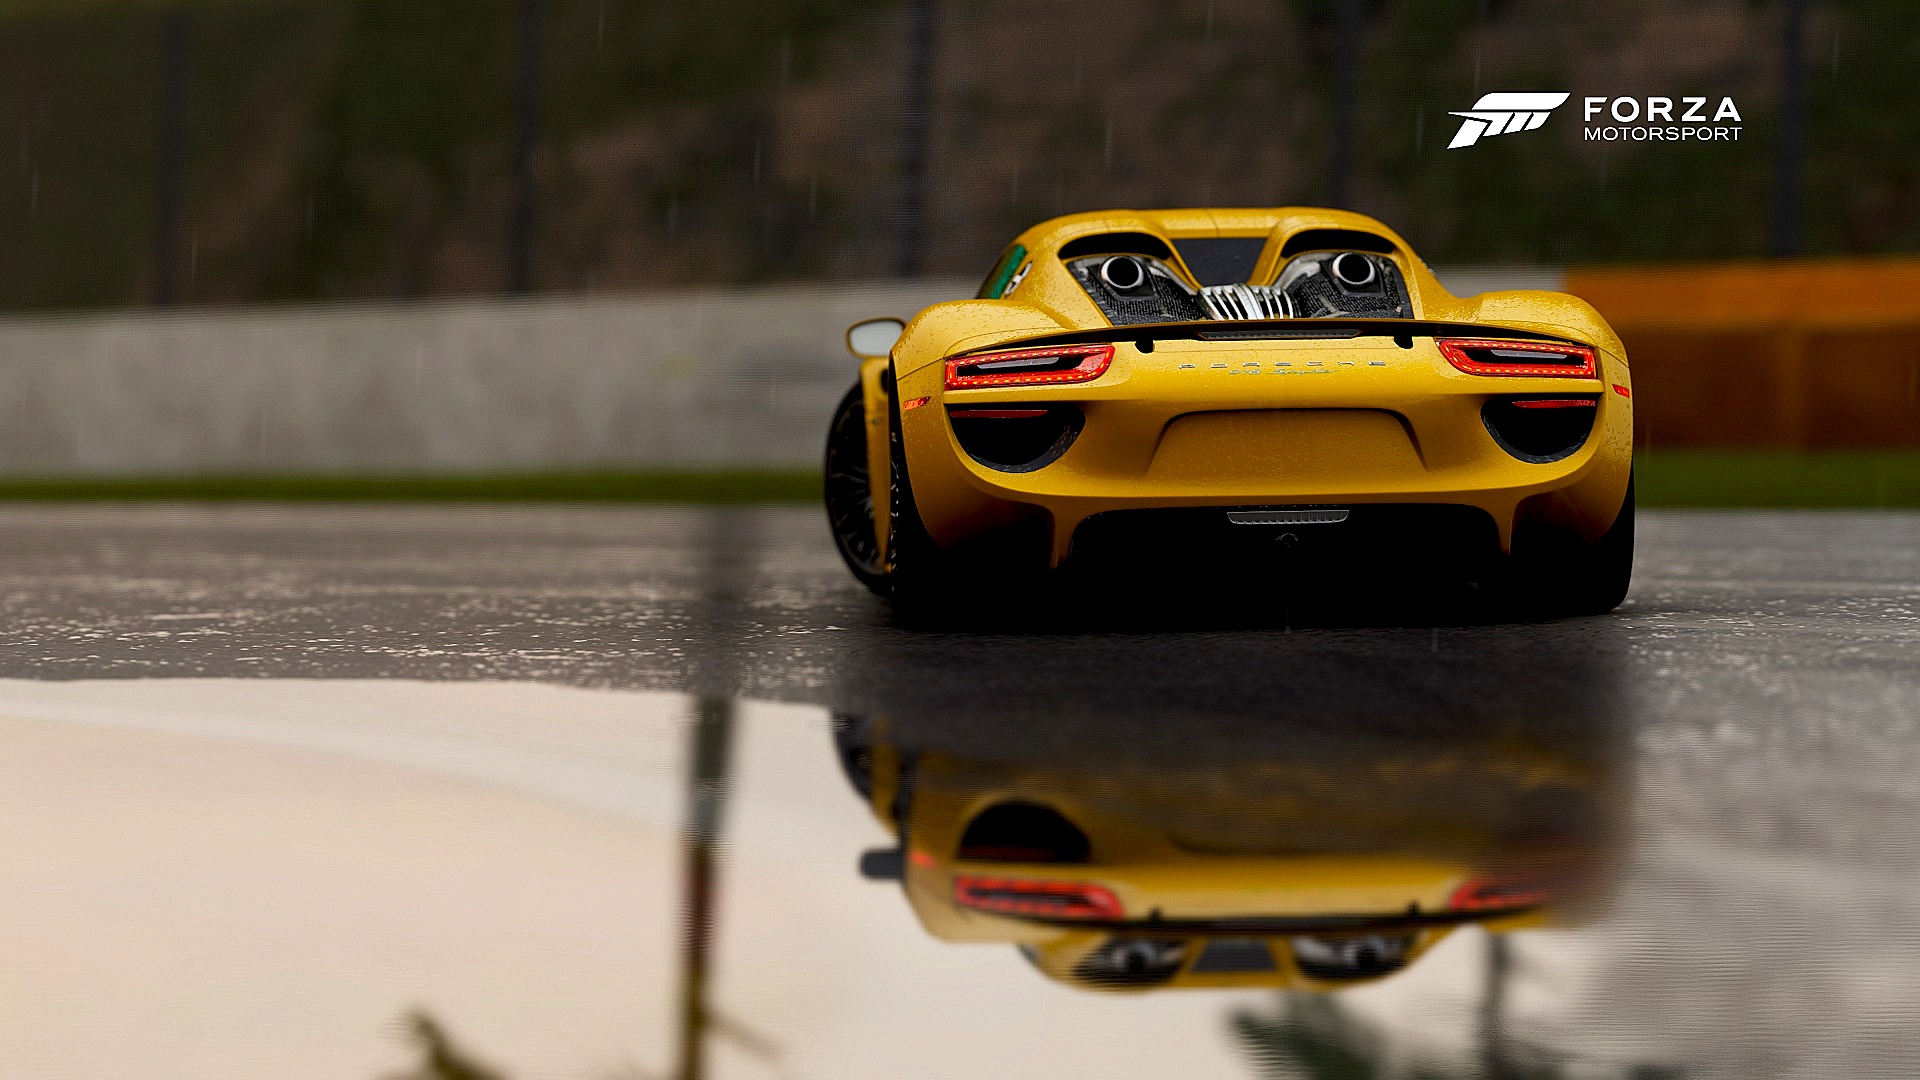
car, vehicle, yellow, sports car, supercar, land vehicle, automobile make, automotive design, performance car